Lionel Fleury

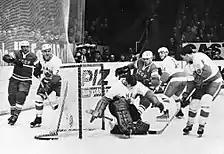
Black and white game action photo

Fred Page succeeded Fleury as the CAHA president. A new five-year agreement with the NHL was announced in August 1966. It included the end of direct sponsorship of junior teams, allowed players who graduated from junior hockey to be eligible for the NHL Amateur Draft, and allowed the CAHA to distribute development fees paid by the NHL for the drafted players. Fleury returned to the QAHA executive when he was elected a vice-president in September 1966. He was also named to the committee for organizing the inaugural Canada Games hosted during winter in Quebec City in 1967.